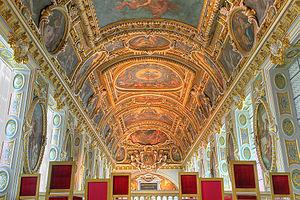
Plafond de la chapelle de la trinité, chateau de Fontainebleau, France
Martin Fréminet Paris, 24 septembre 1567 - Paris, 18 juin 1619, est un peintre maniériste français, rattaché à la seconde École de Fontainebleau, et actif au début du XVIIᵉ siècle. Après un voyage en Italie à la fin du XVIᵉ siècle, Fréminet revient en France en 1603, et se voit confier la réalisation des décors de la chapelle de la Trinité du château de Fontainebleau, œuvre maîtresse de sa carrière, aboutissement de ses recherches et de ses influences, qui le place comme l'un des derniers maîtres de l’école bellifontaine et l'un des derniers maniéristes français.
Born to Die est une chanson de la chanteuse américaine Lana Del Rey sortie au Brésil, en Australie et en Nouvelle-Zélande le 30 décembre 2011 et le 2 janvier 2012 en France. Le single entre à la 20ᵉ place des ventes en France. Elle est le deuxième single de l'album Born to Die.
Le château de Fontainebleau est un château royal de styles principalement Renaissance et classique, près du centre-ville de Fontainebleau, à une soixantaine de kilomètres au sud-est de Paris, en France. Les premières traces d'un château à Fontainebleau remontent au XIIᵉ siècle. Les derniers travaux sont effectués au XIXᵉ siècle.